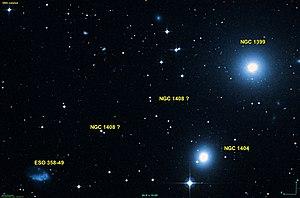
Réalisée avec les données de Digitized Sky Survey (DSS) et le logiciel Aladin
NGC 1408 est possiblement une paire d'étoiles situés dans la constellation du Fourneau.